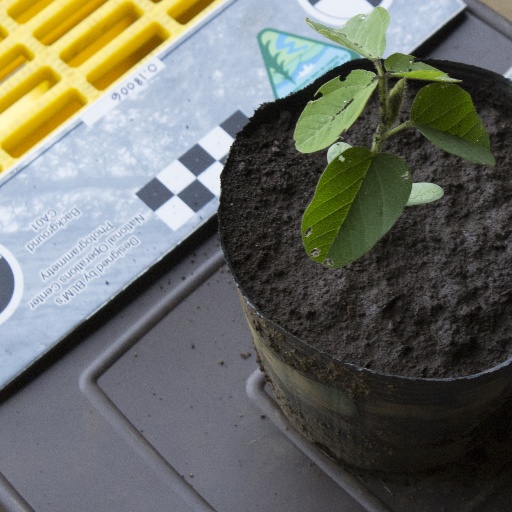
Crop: soybean